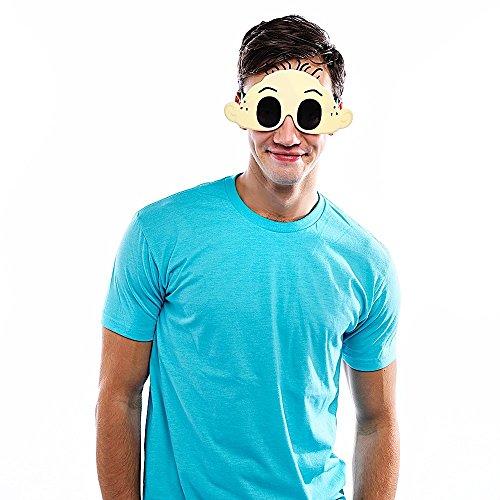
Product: Sun-Staches Costume Sunglasses Rugrats Tommy Party Favors UV400
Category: Clothing, Shoes & Jewelry | Costumes & Accessories | Kids & Baby | Boys | Accessories
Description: All Sun-Staches Sunglasses provide 100% UV400 protection and impact resistant lenses because we care.
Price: $10.10
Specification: ProductDimensions:9x1x7inches|ItemWeight:1.92ounces|ShippingWeight:2.08ounces(Viewshippingratesandpolicies)|DomesticShipping:ItemcanbeshippedwithinU.S.|InternationalShipping:ThisitemcanbeshippedtoselectcountriesoutsideoftheU.S.LearnMore|ASIN:B079S7C1TR|Itemmodelnumber:SG2956|Manufacturerrecommendedage:3yearsandup